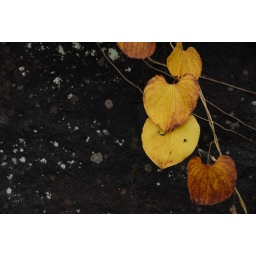
Yellow leafs seem out of place, but it is fall in Argentina - nice against black basalt rock